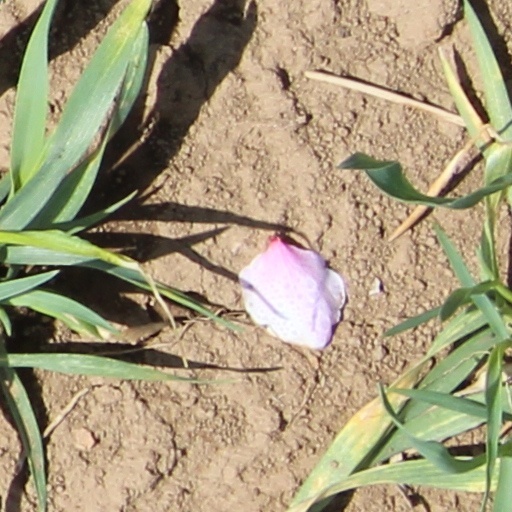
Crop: wheat